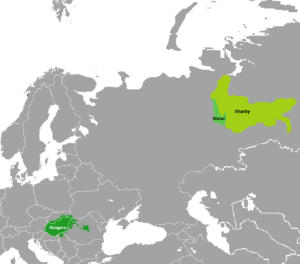
Les langues ougriennes forment une petite famille de trois langues : le hongrois, et deux langues ob-ougriennes, le khanty et le mansi. Leur langue-mère commune, le proto-ougrien, fut probablement parlée de la fin du IIIᵉ millénaire av. J.-C. jusqu'au milieu du Iᵉʳ millénaire av. J.-C., dans la Sibérie occidentale, à l'est de l'Oural méridional.